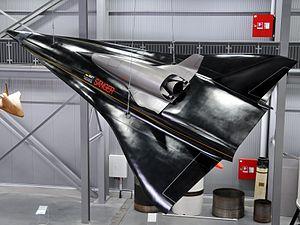
Eugène Sänger était un ingénieur aéronautique autrichien et fut un des pionniers de l'astronautique, surtout connu pour ses recherches sur le corps portant et le statoréacteur.
Un lanceur réutilisable est un lanceur utilisé pour placer en orbite un engin spatial et qui peut être réutilisé en totalité ou en partie après son retour sur Terre. Depuis le début de l'ère spatiale, les fusées mises en œuvre pour placer en orbite des engins sont perdues après leur lancement car leur récupération pour un usage ultérieur soulève de nombreux problèmes. À la fin des années 1960, la NASA tente d'abaisser les coûts de lancement en développant un système de lancement partiellement réutilisable, la navette spatiale américaine. Mais celle-ci s'avère en définitive beaucoup plus coûteuse que les lanceurs classiques. Par la suite de nombreuses études sont menées, en particulier aux États-Unis, autour du concept de lanceur orbital monoétage mais ces projets n'aboutissent pas car les technologies nécessaires dans des domaines clés comme la propulsion et la conception de structures légères ne sont pas disponibles. En 2015, seule la version réutilisable du Falcon 9, ayant recours à des technologies plus classiques a atteint une phase d'expérimentation en grandeur réelle mais ses avantages financiers restent à évaluer.
Sänger est un concept de véhicule spatial imaginé par Eugen Sänger. Il fut développé de 1961 à 1974 par la société Junkers comme prototype de planeur spatial.